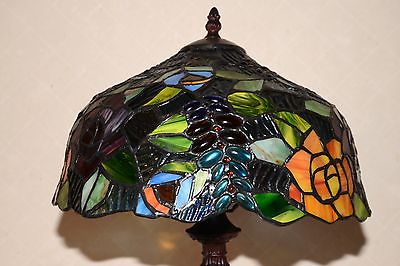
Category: lamp